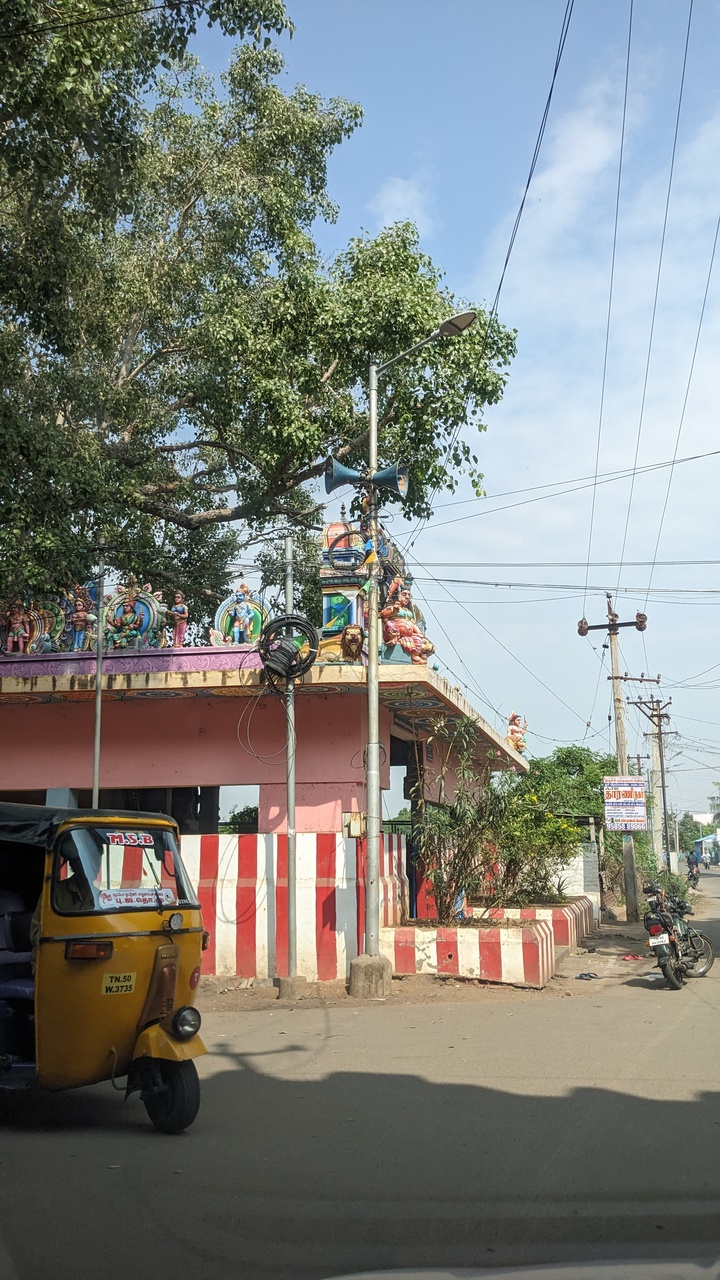
Photos taken from a trip to South eastern Tamilnadu